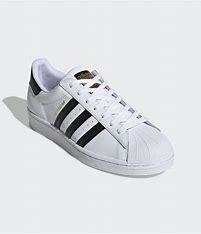
Brand: adidas
Model: originals Adidas Originals Superstar